Hotellneset

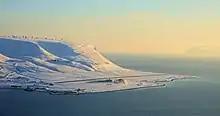
Hotellneset seen from across Adventjorden.

Hotellneset ("Hotel Point") is a peninsula north-west of Longyearbyen in Svalbard, Norway, sticking out into Adventfjorden. It is the location of Svalbard Airport, Longyear and the port for shipping of coal from Longyearbyen. Above Hotellneset is Platåberget, which is the location for Svalbard Satellite Station.